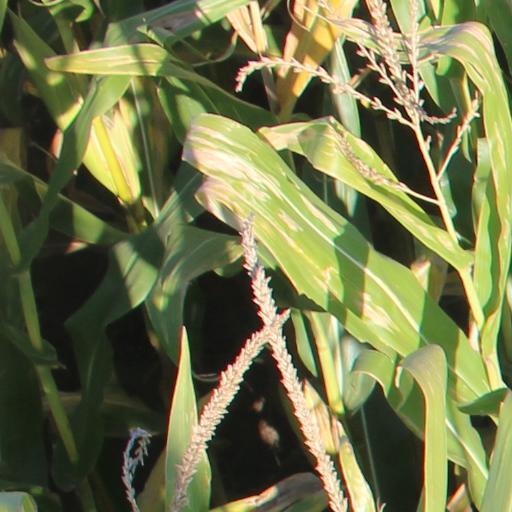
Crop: maize; corn